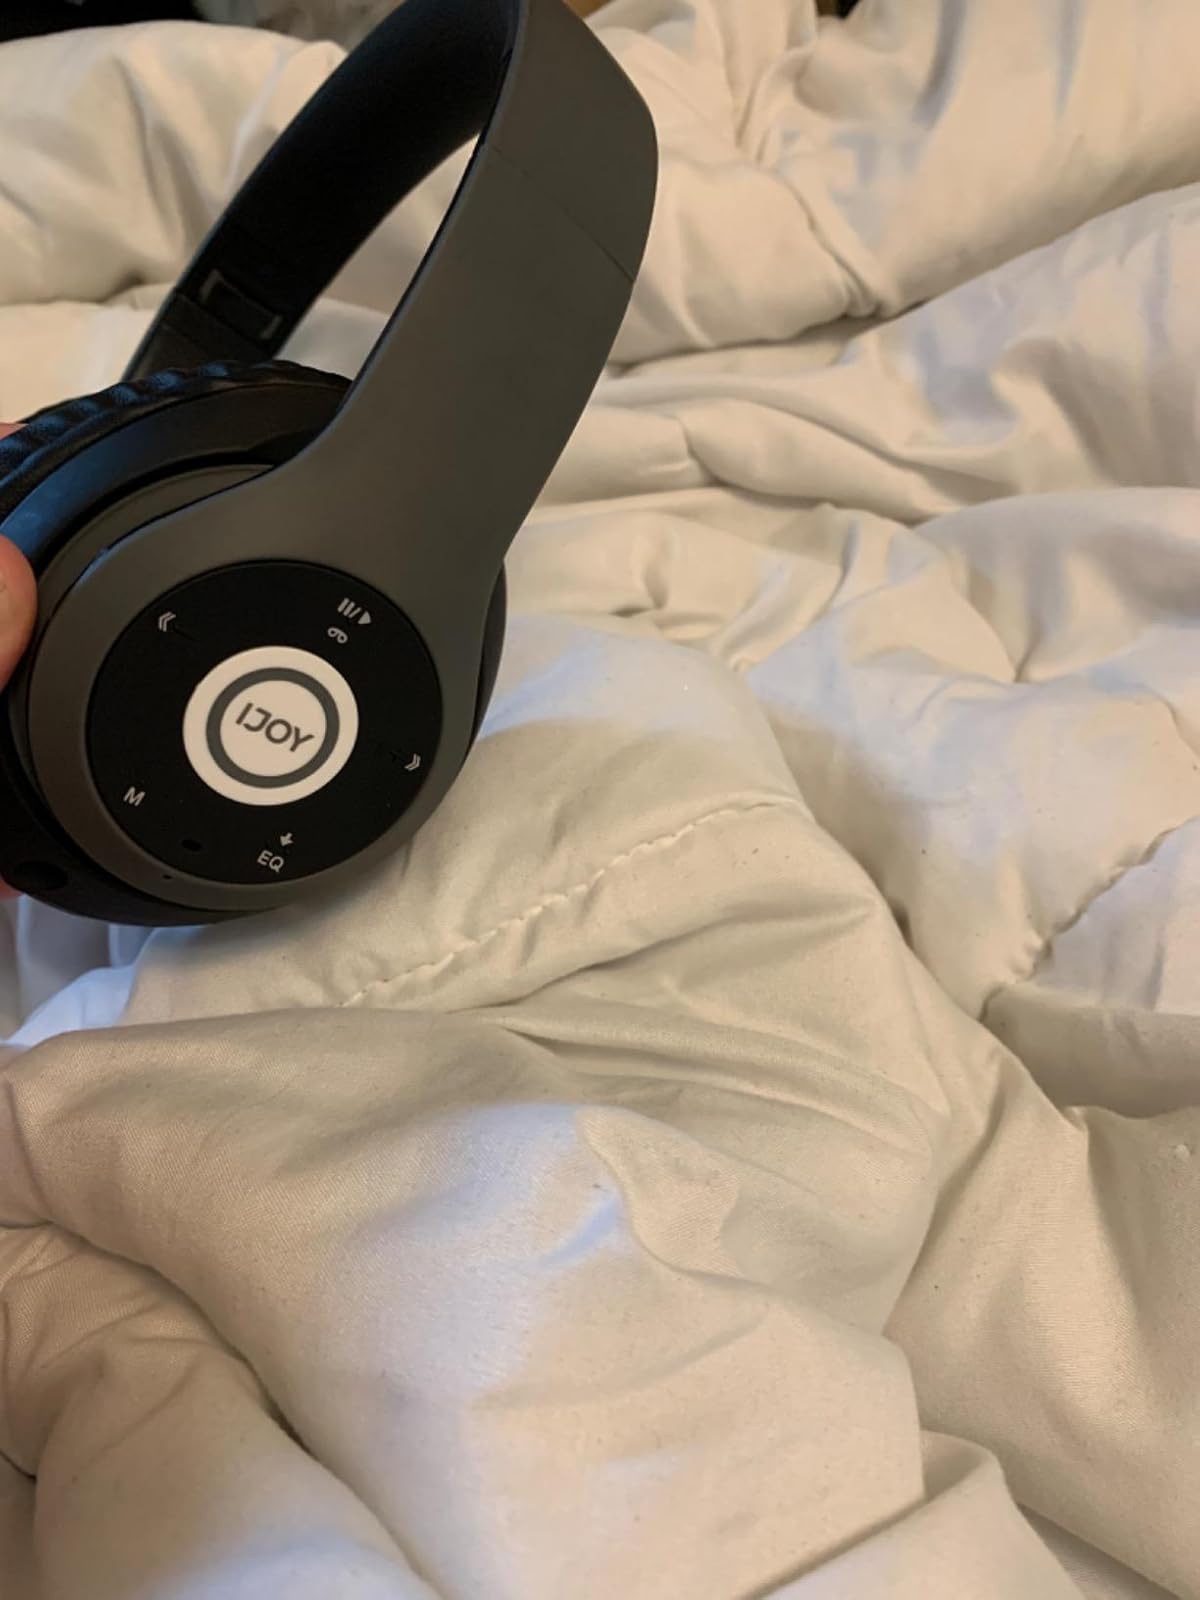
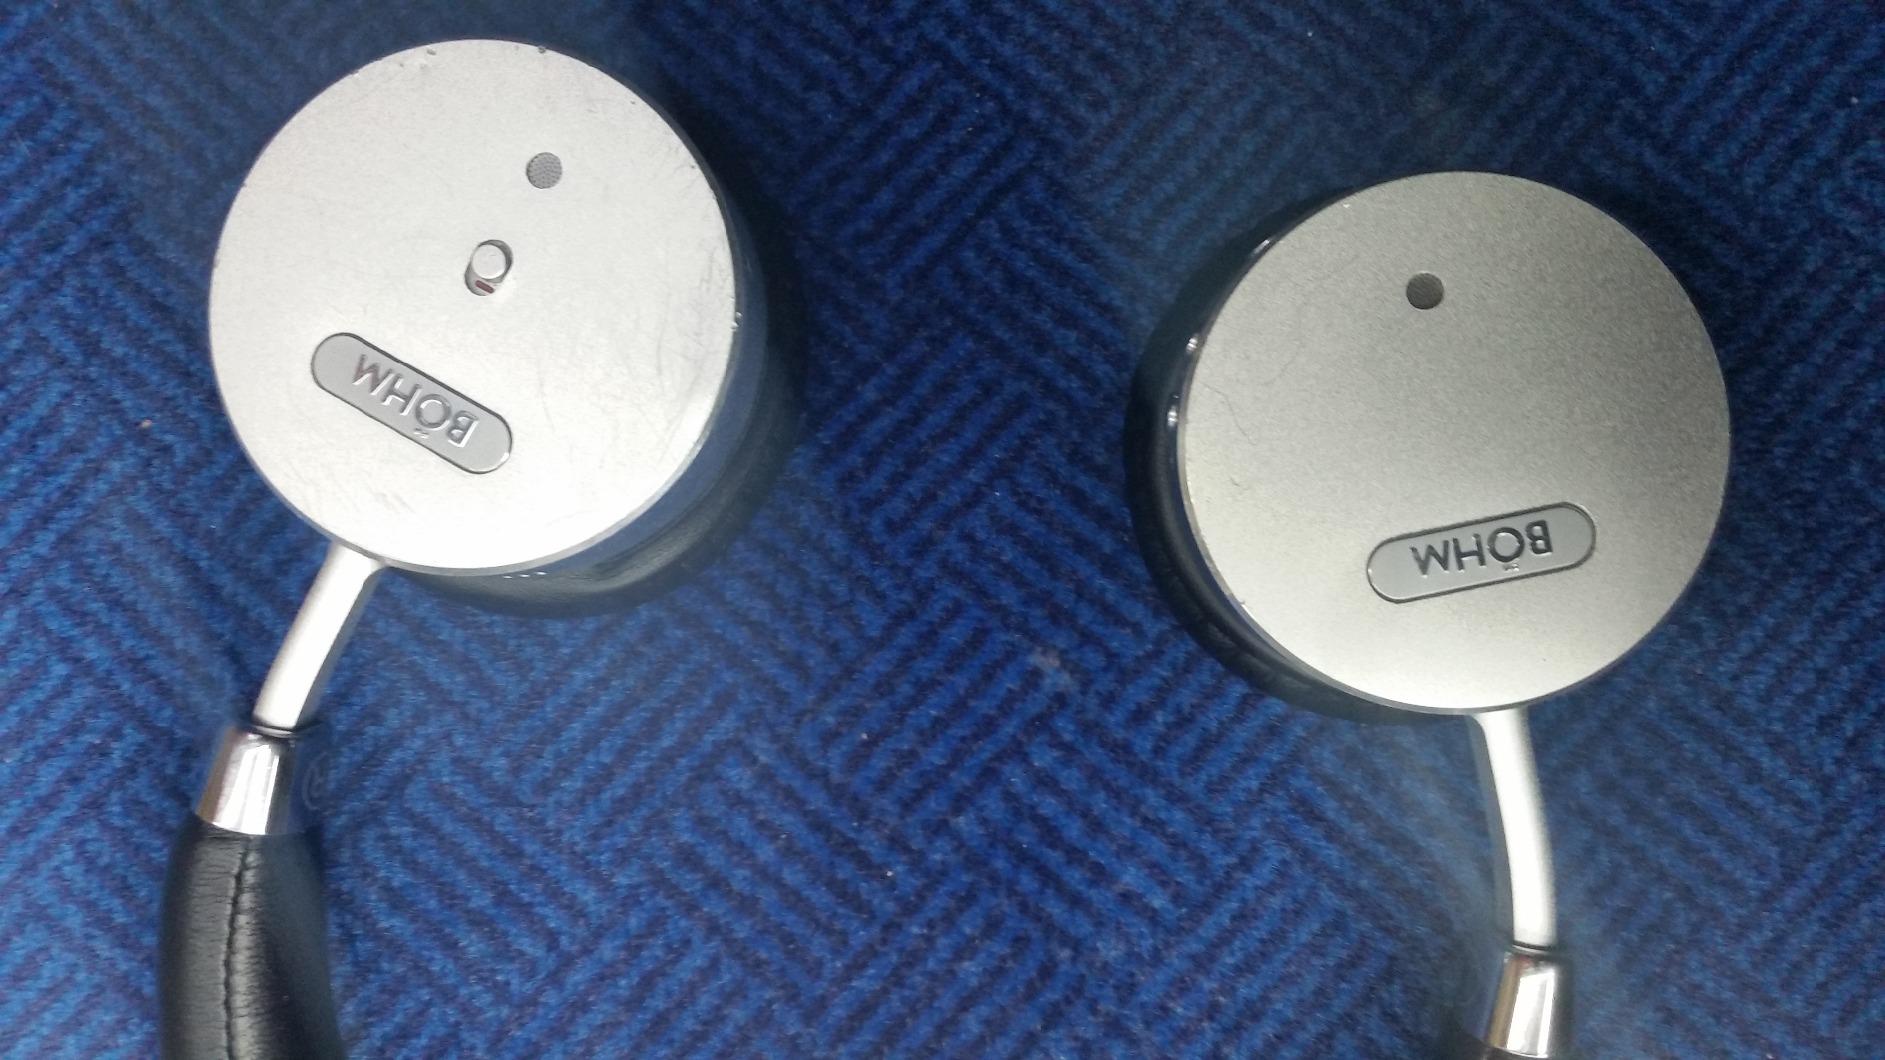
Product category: headphones
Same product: no